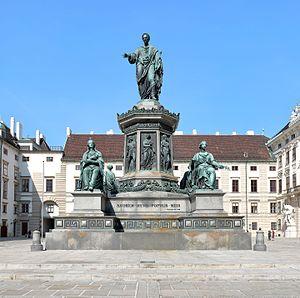
Pompeo Marchesi est un sculpteur italien néoclassique du XIXᵉ siècle.